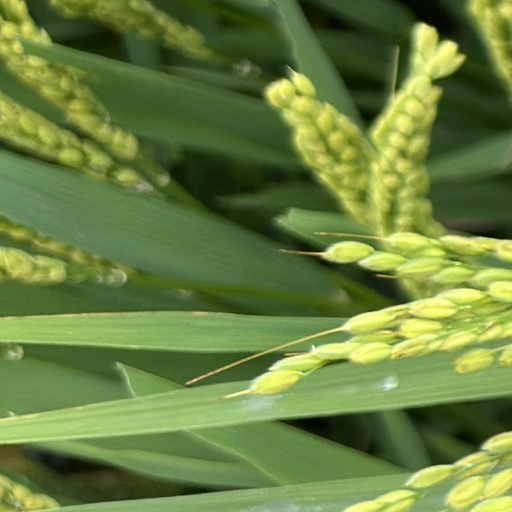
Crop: rice